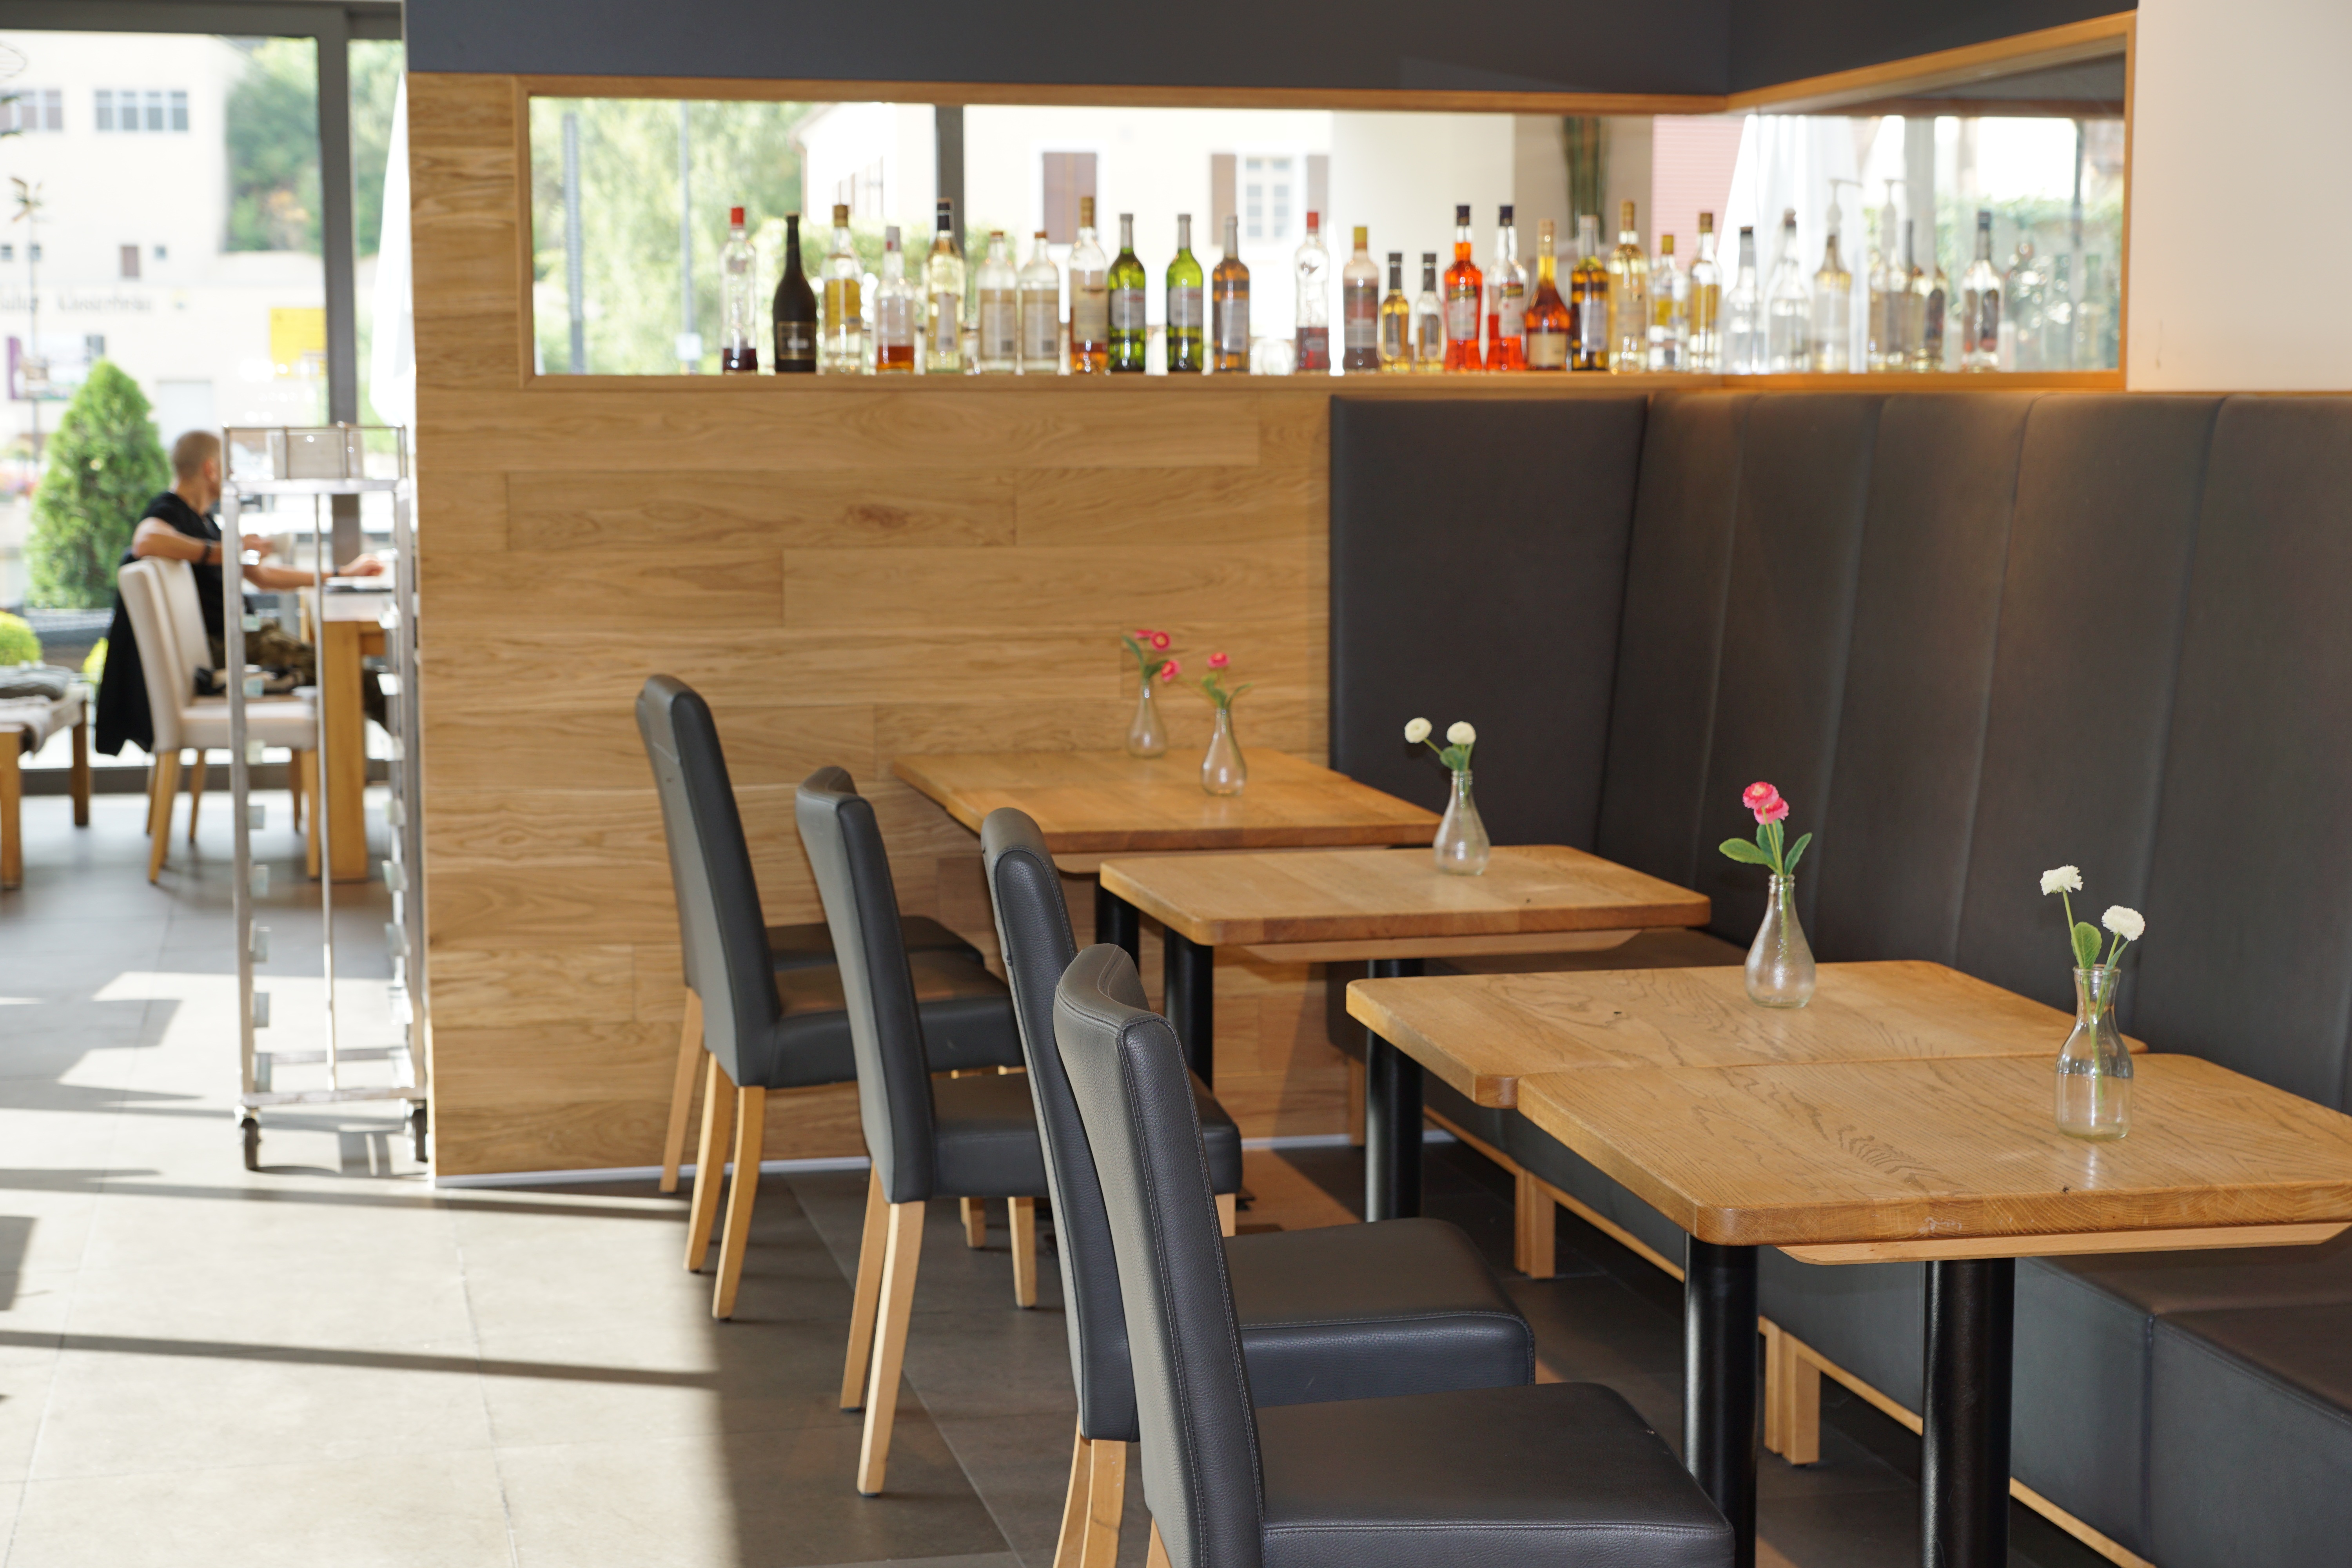
man, table, cafe, coffee, wood, flower, chair, restaurant, wall, bar, vase, decoration, meal, brown, drink, bottle, empty, furniture, room, eat, alcohol, cook, interior design, relaxation, dinner, germany, whisky, tee, canteen, liqueur, service, benefit from, rum, cafeteria, vodka, dining room, setup, dining tables, zwiefalten